Highland Lodge

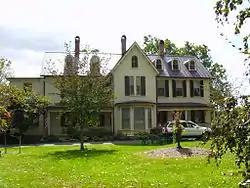
Highland Lodge, March 2009

The Highland Lodge, also known as Pequea, is a historic home and resort building complex located at Frederick, Frederick County, Maryland, United States. It consists of a large Victorian period frame house centered at the end of a circular driveway, and its complement of outbuildings. The house is large and rambling and considered eclectic in style with a prominent central projecting gable. The property includes a frame stable and carriage house, now garages; a small frame barn; a small log dwelling moved to the property in the early 20th century; a frame summer kitchen and a frame secondary dwelling. It was developed originally in 1881 as a summer home for John H. Williams, a wealthy and influential Frederick attorney and banker.